Ismail Ould Bedde Ould Cheikh Sidiya

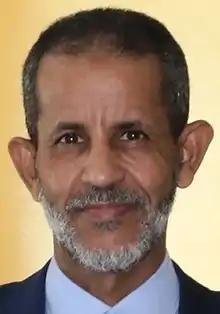
Sidiya in 2019

Ismail Ould Bedde Ould Cheikh Sidiya (born 17 March 1961) is a Mauritanian politician who served as the 15th Prime Minister of Mauritania from 5 August 2019 to 6 August 2020. He headed the Ministry of Housing, Town Planning and Regional Development from 2009 to 2014, as well as once being president of the Nouadhibou Free Zone. He was one of the founding members of the Union for the Republic party.